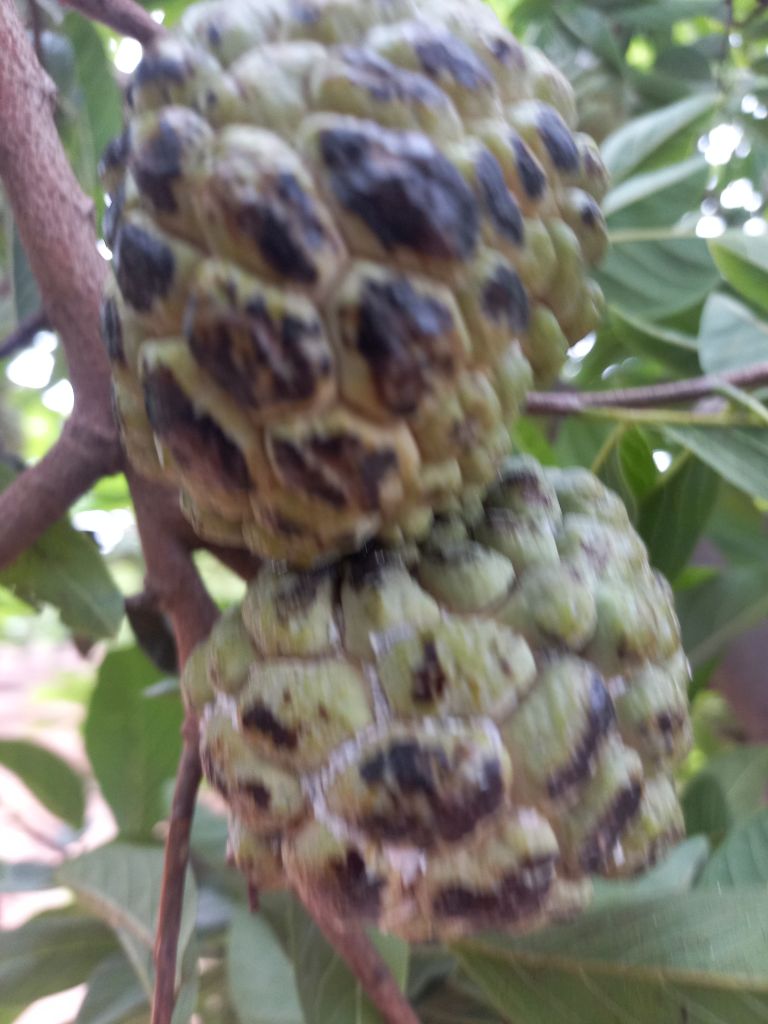
Disease label: Blank Canker